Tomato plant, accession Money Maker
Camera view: tilt-top (135 deg); turntable rotation: 240 degrees
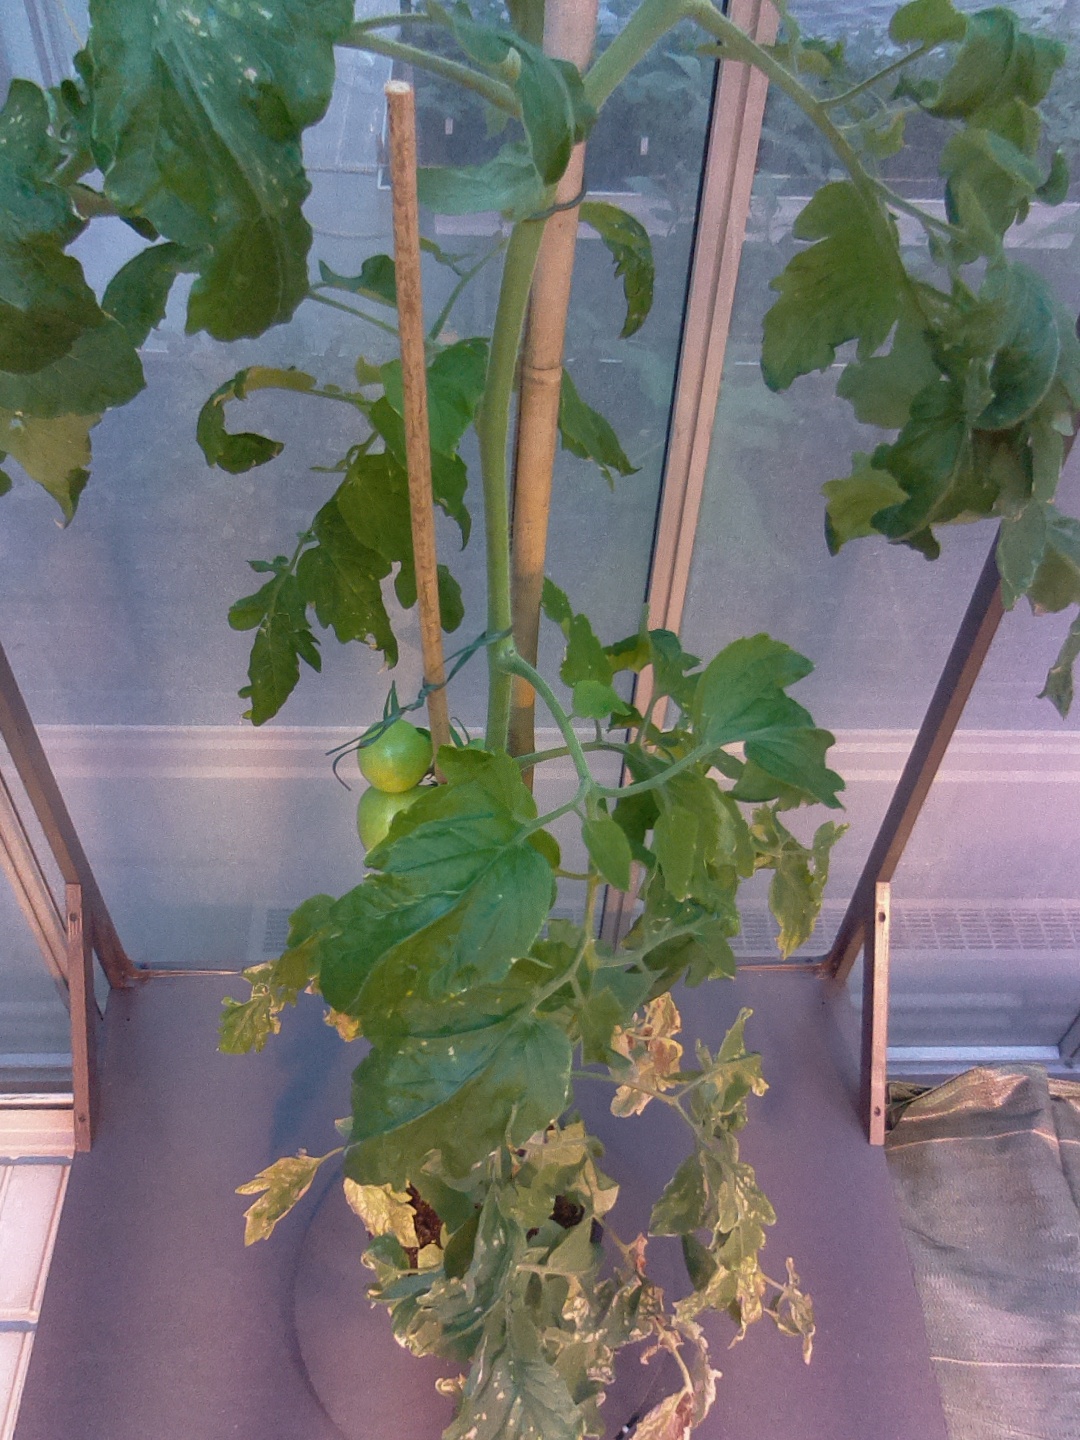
BBCH growth stage 77: 70%-80% of final fruit size